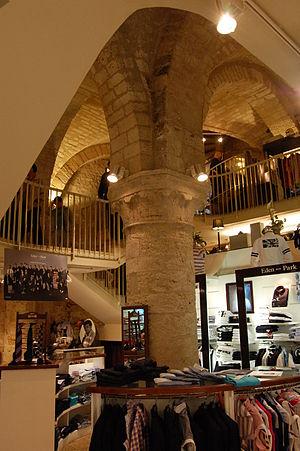
Intérieur de la Maison de la Voûte à Chartres - le grand pilier. Cette photographie a été prise avec l'aimable autorisation de Covent Garden Chartres.
La maison de la Voûte est une maison située à Chartres, en France.